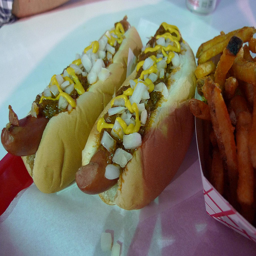
A couple of hot dogs sitting next to a basket of fries.
Two chili dogs with onions and mustard and fries.
a couple of hotdogs are laying out together
Two well dressed hot dogs are sitting next to fries.
A couple of hot dogs that are sitting on a table.